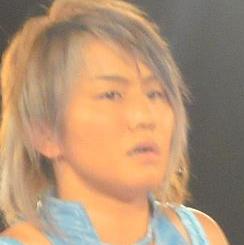
Age: 33